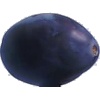
Label: Plum 3